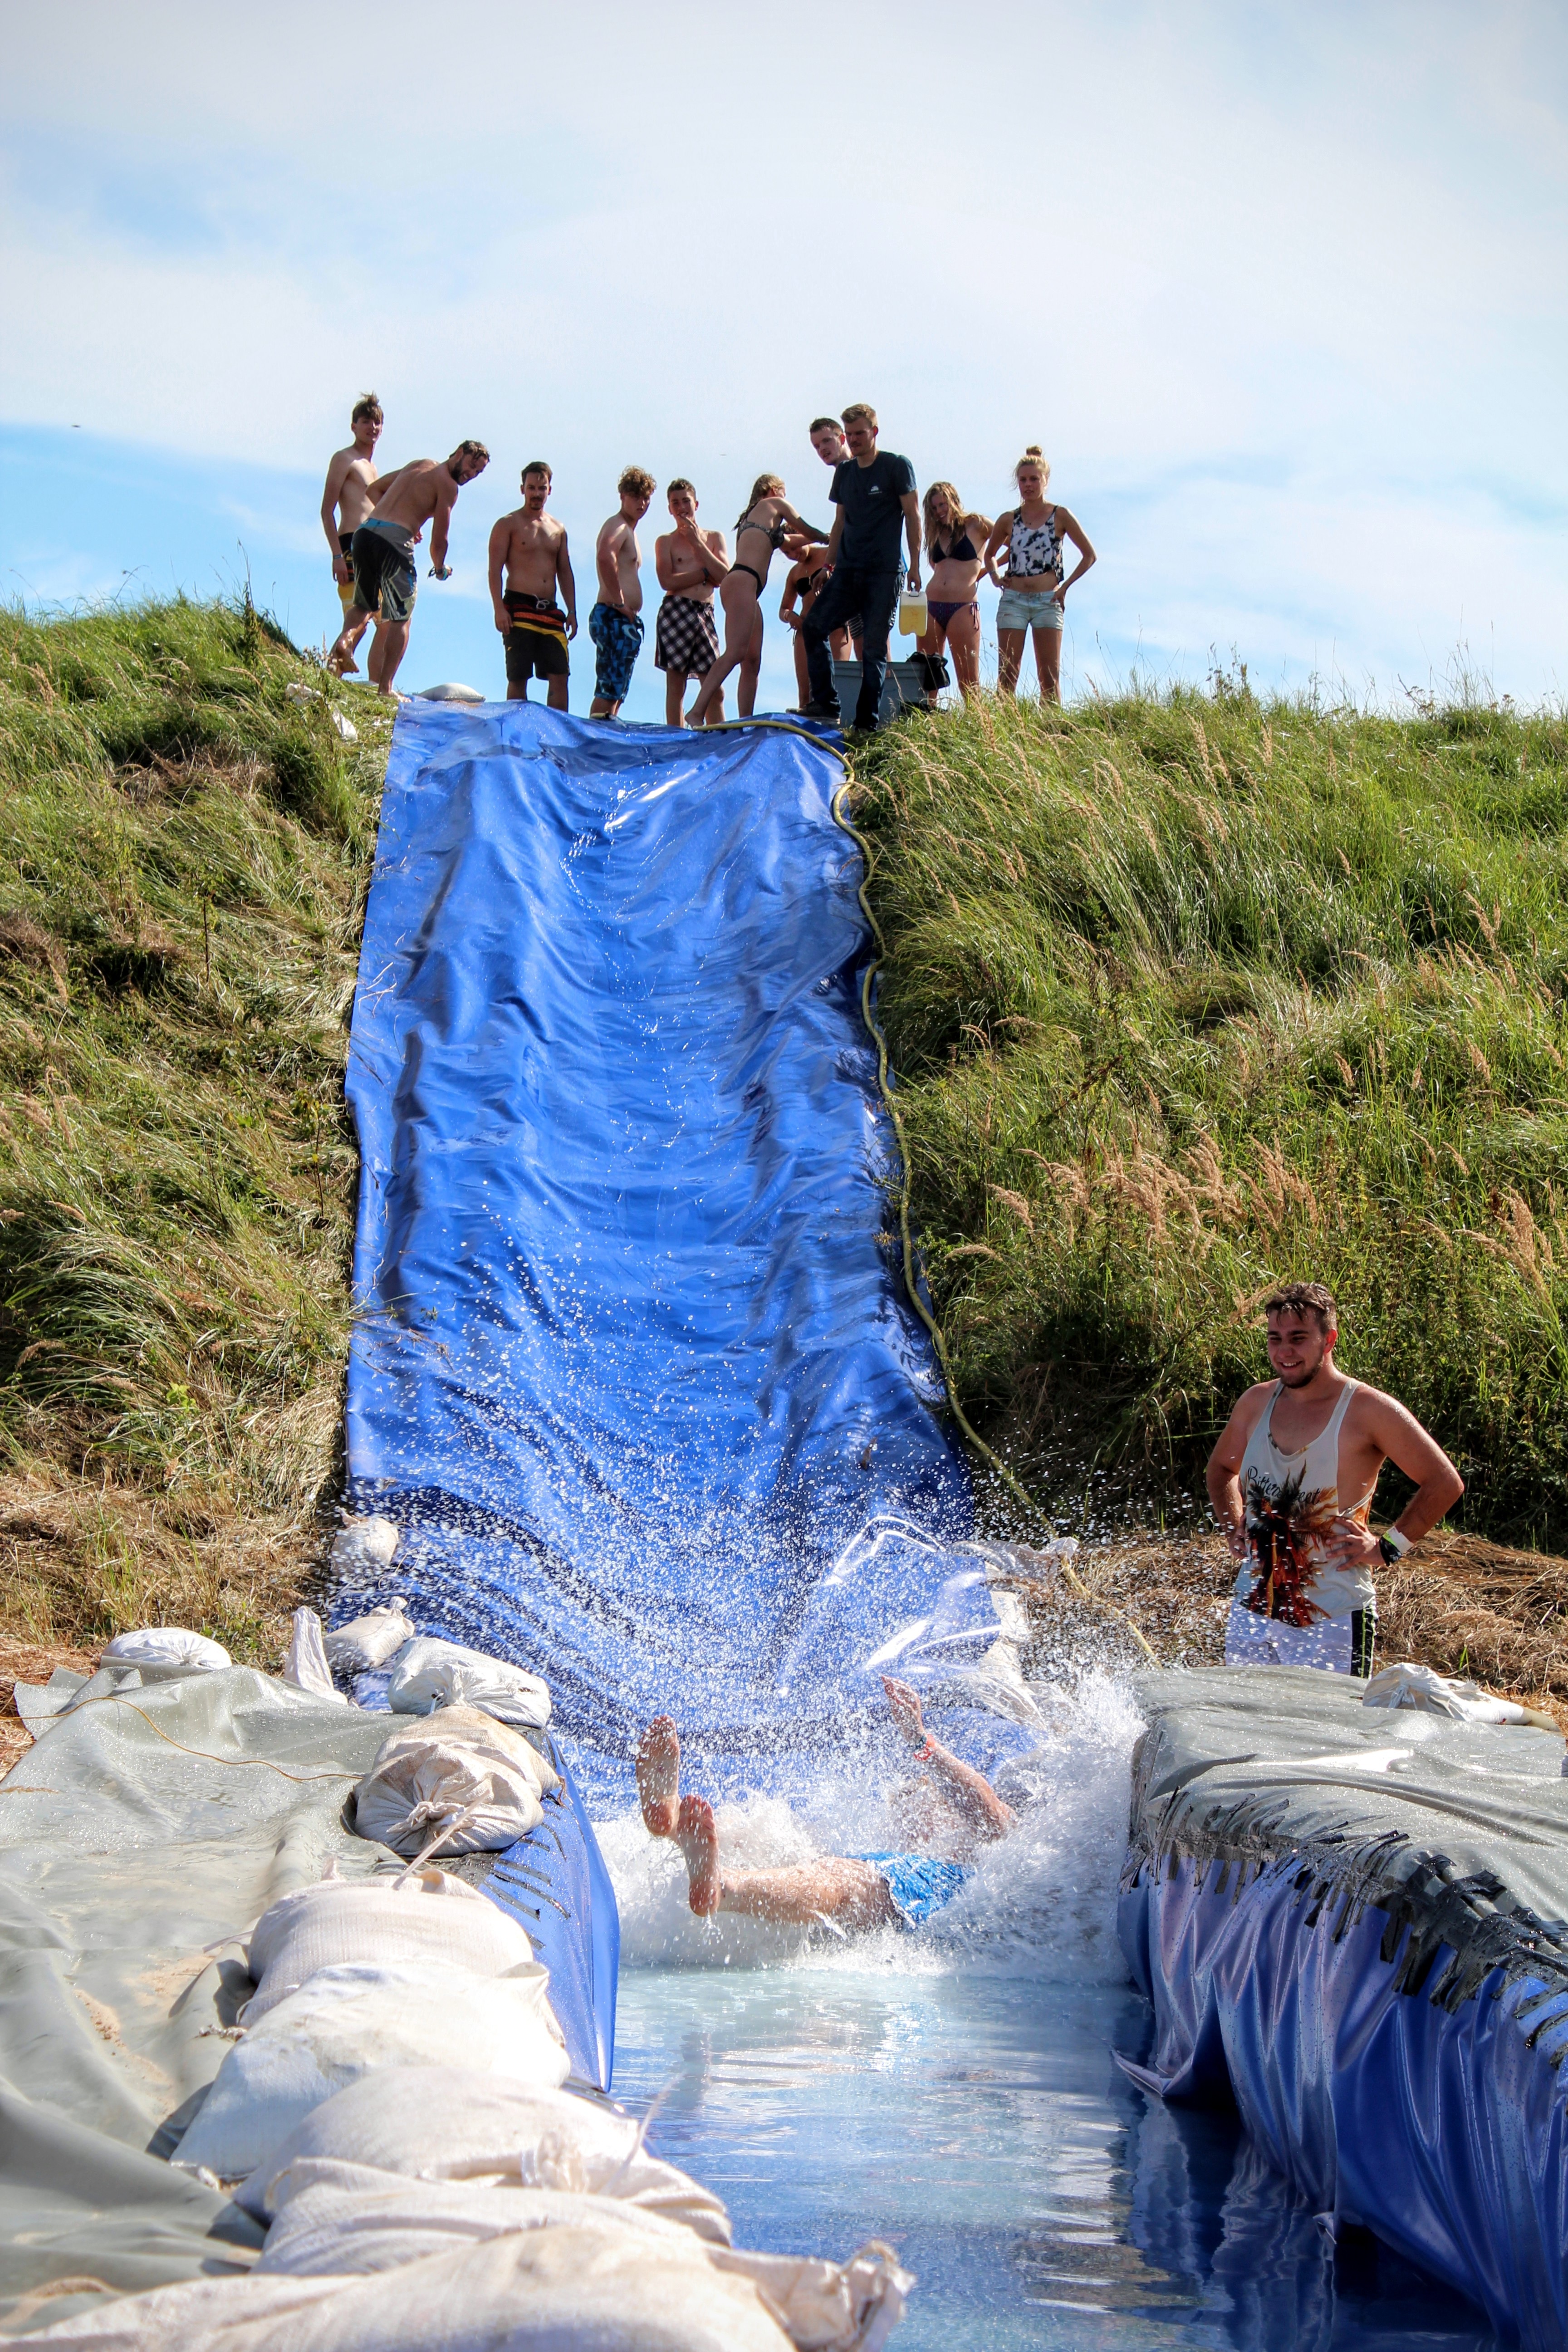
sea, walking, mountain, people, adventure, vacation, slope, tourism, season, fun, water feature, slip, water slide, eigenbau